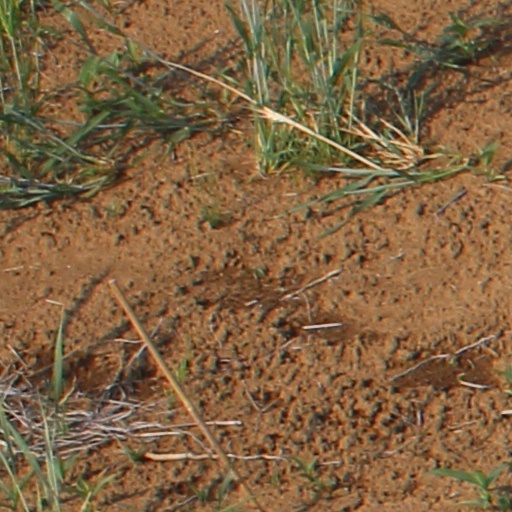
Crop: wheat